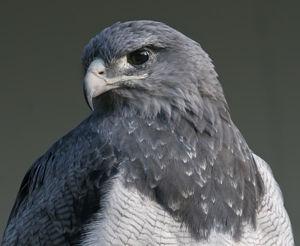
La province de Santa Cruz est une province de l'Argentine, qui se trouve en Patagonie, dans le sud du pays. Sa capitale est la ville de Río Gallegos.
La province de Chubut est une province de l’Argentine, située en Patagonie, entre les 42ᵉ et 46ᵉ parallèles sud.